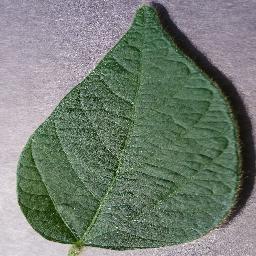
Label: Soybean___healthy